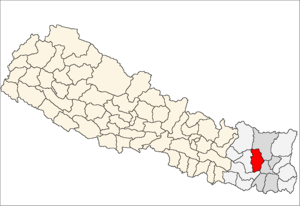
Bhojpur District
Bhojpur District i Kosi Zone (grå) i Eastern Development Region (grå + lysegrå)
Bhojpur District er et af Nepals 75 administrative og politiske regioner, betegnet distrikter. Bhojpur er et distrikt i bakkeområdet Middle Hills, som ligger i Kosi Zone i Eastern Development Region.